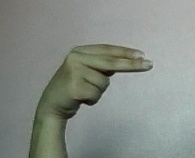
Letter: ain